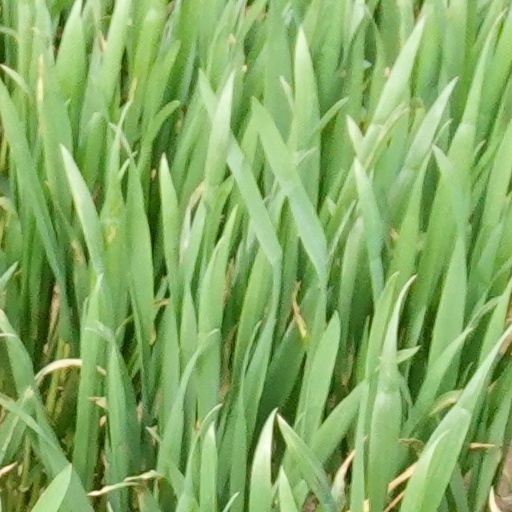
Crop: wheat